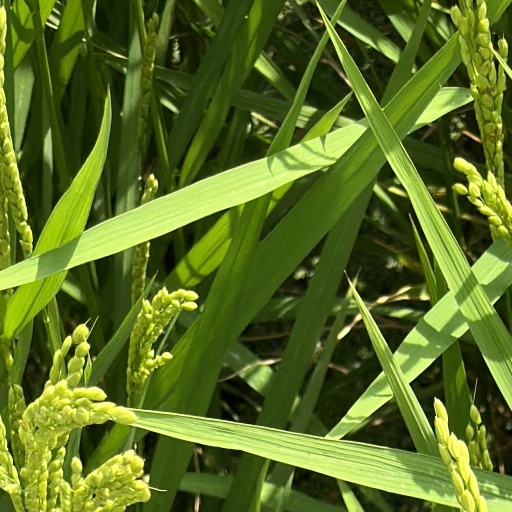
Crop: rice